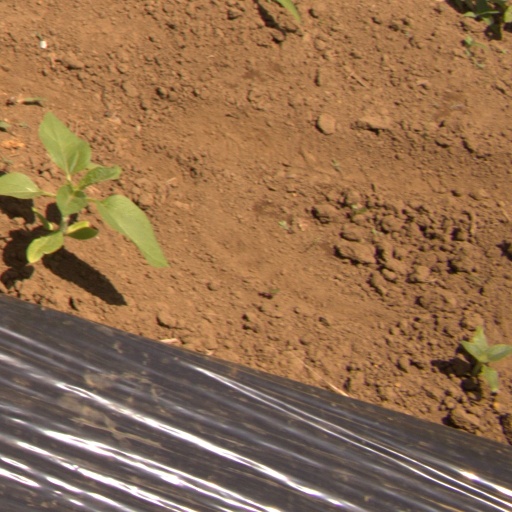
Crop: Jerusalem artichoke